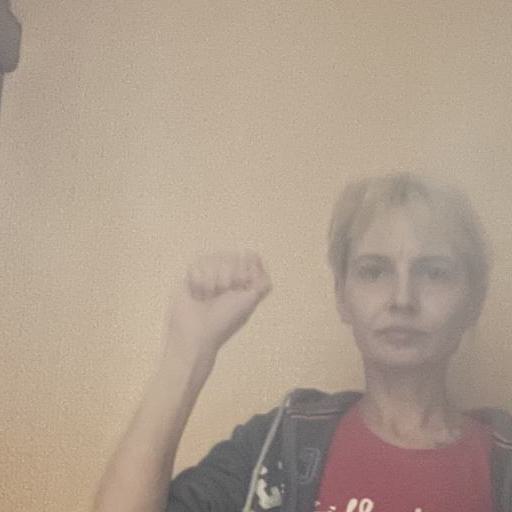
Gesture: fist